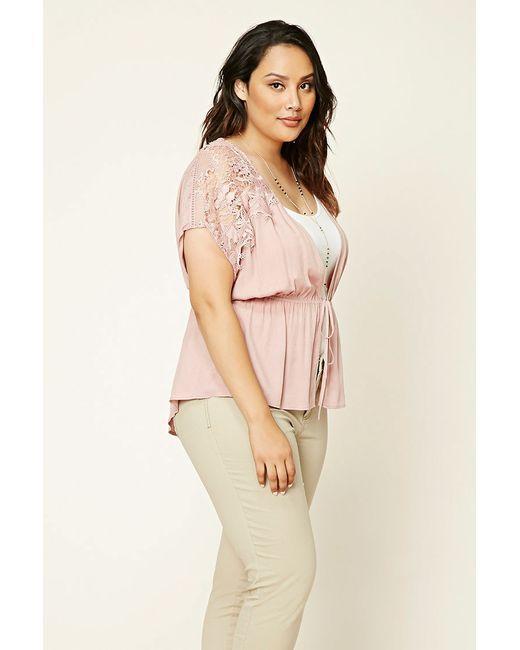
Slim Fit stylisches rosa Baumwoll-Top für Damen